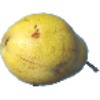
Label: Pear Monster 1